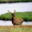
Label: deer